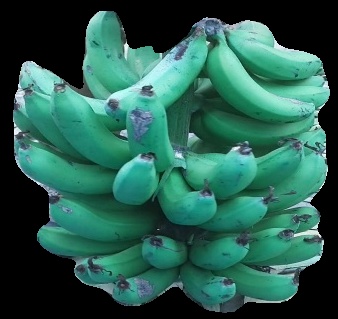
Variety: pachbale
Grade: grade3